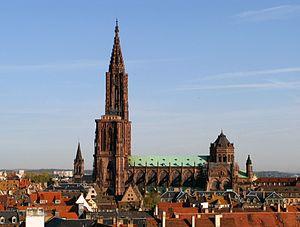
La cathédrale Notre-Dame de Strasbourg, France.
Il existe 398 villes de l'Union européenne de plus de 100 000 habitants. Les chiffres cités ne concernent que les villes sans les banlieues et ne correspondent pas à la population des agglomérations, aires ou régions urbaines. Les capitales sont en gras. Par ailleurs, il existe 59 aires urbaines de plus de 1 million d'habitants.